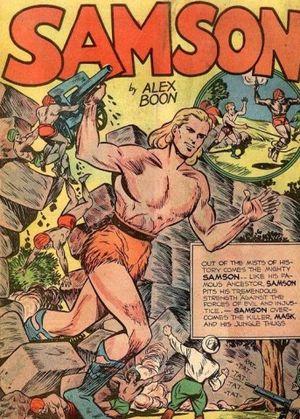
Dans les œuvres de science-fiction, un super-pouvoir est une capacité surhumaine extraordinaire. En particulier, dans les comics, les super-héros sont dotés de super-pouvoirs.